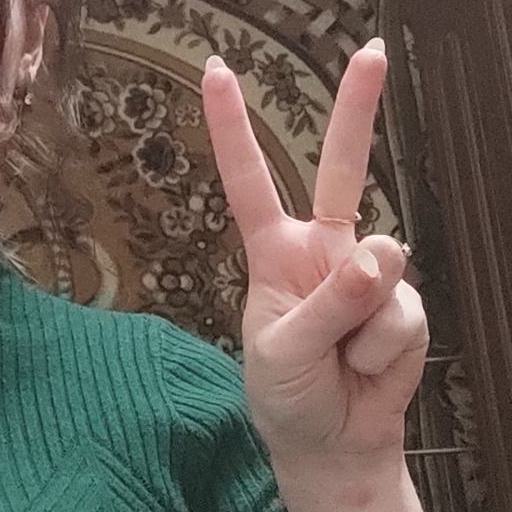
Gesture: peace